Stefan Arsenijević

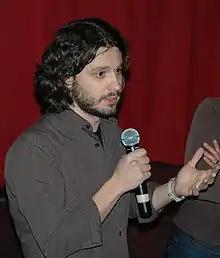
Stefan Arsenijević in 2008

Stefan Arsenijević (born 11 March 1977 in Belgrade, SR Serbia, SFR Yugoslavia) is a Serbian film director and scriptwriter.